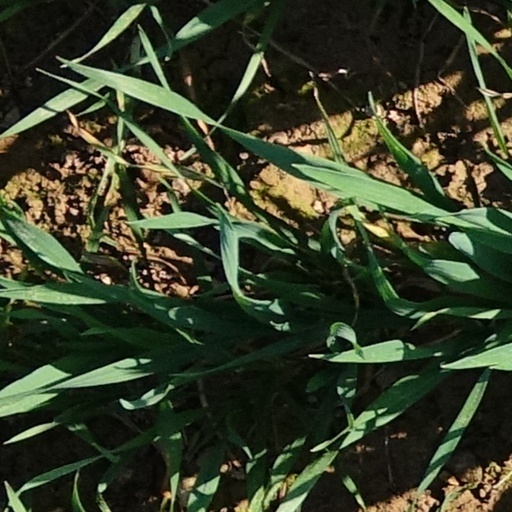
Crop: wheat